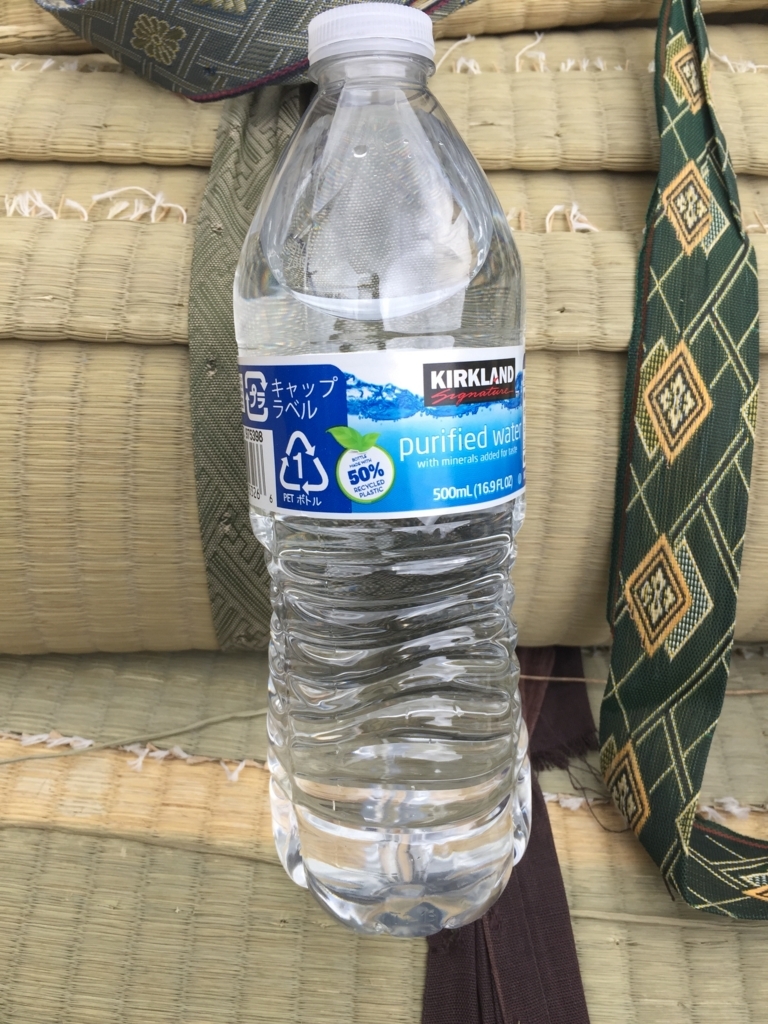
Waste category: plastic